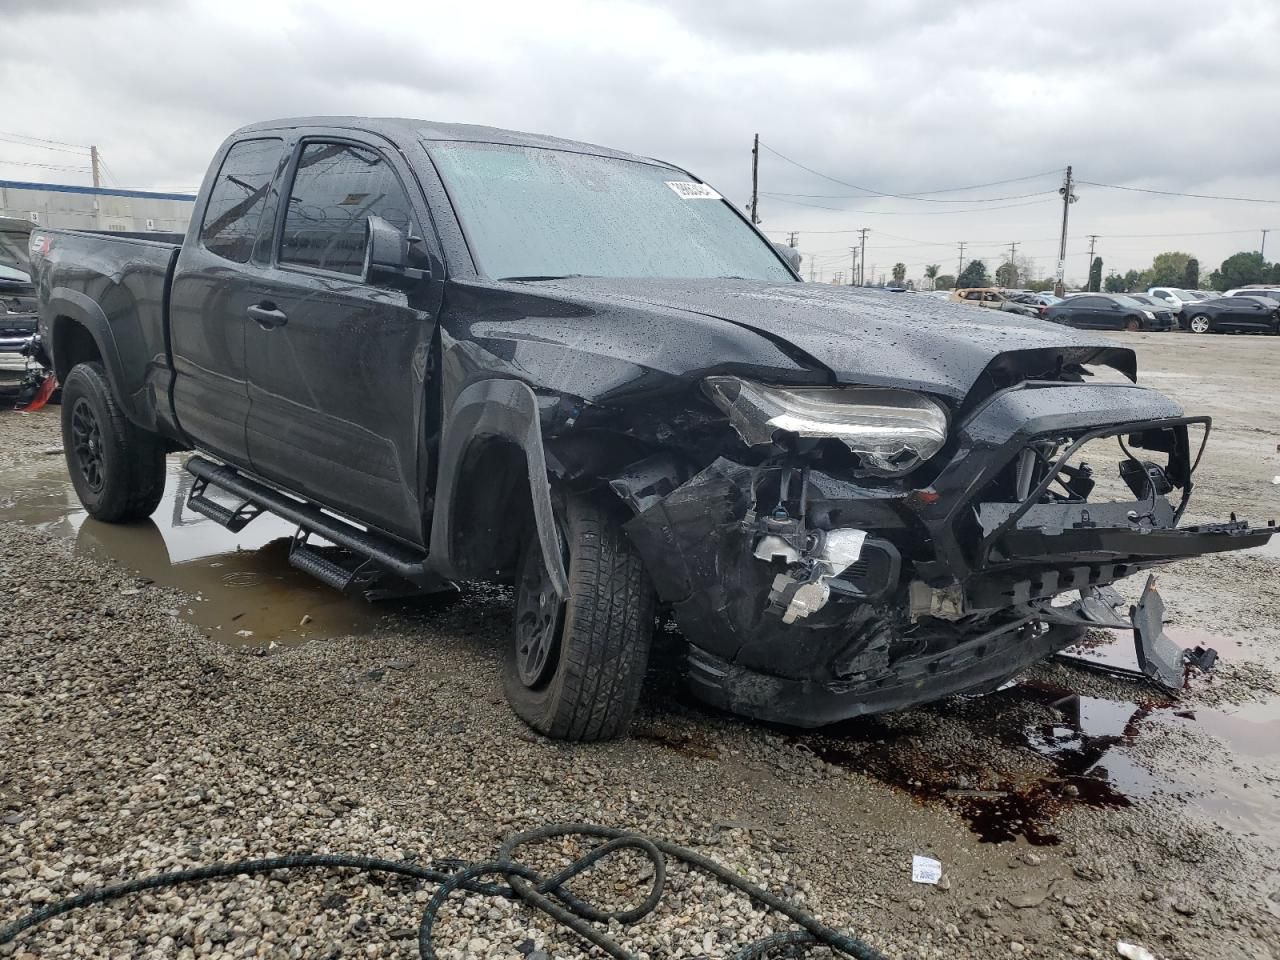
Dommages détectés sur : plaque d'immatriculation avant, pare-choc avant, feu avant droit, capot, aile avant droite, porte avant droite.
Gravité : majeur